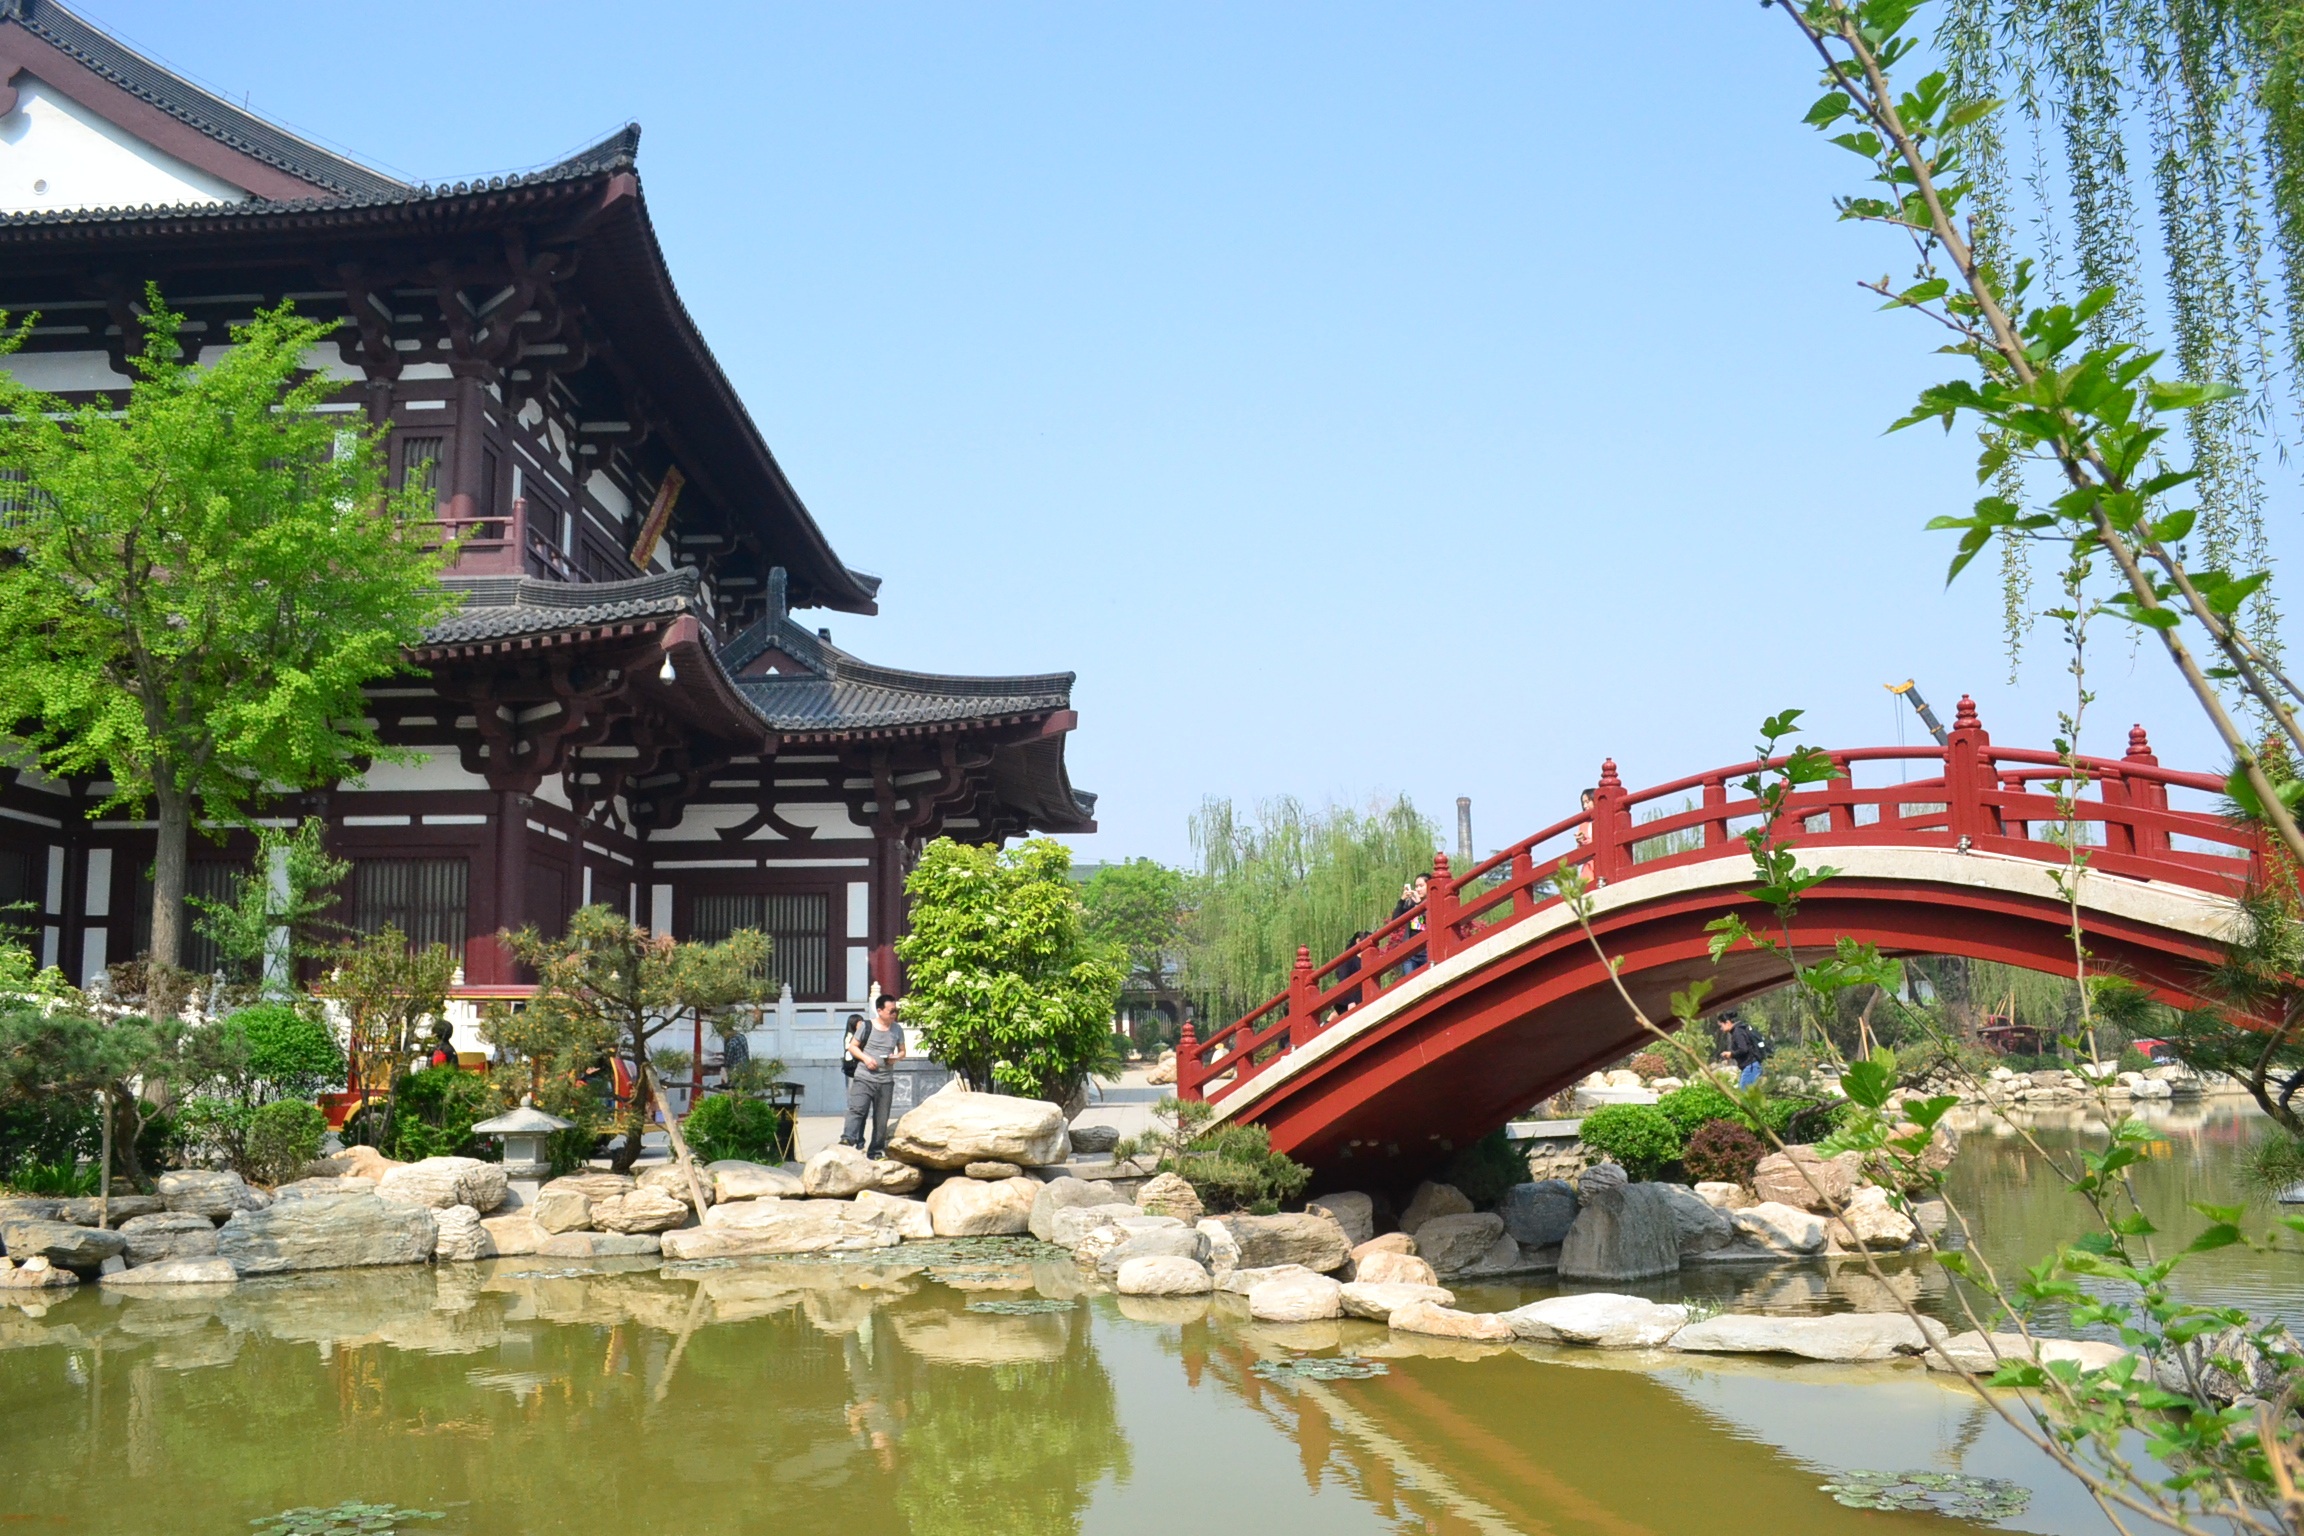
water, bridge, flower, lake, building, palace, old, river, amusement park, autumn, park, garden, tourism, waterway, temple, resort, beautiful, history, estate, china, humanities, the scenery, china wind